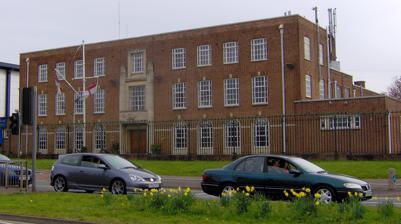
Country: United Kingdom
Year built: 1972
Royal Naval Reserve unit in Bristol, England For other ships with the same name, see HMS Flying Fox . Flying Fox in 2007 History United Kingdom Name HMS Flying Fox Commissioned 18 November 1972 Status Active Badge General characteristics Class and type Stone frigate HMS Flying Fox is a Royal Naval Reserve unit located in Bristol , England . Training over 100 reservists on Thursday evenings in Bristol, Flying Fox serves Bristol , Dorset , Devon , Somerset , Wiltshire and Gloucestershire . History Bristol Division was one of the five divisions of the Royal Naval Volunteer Reserve formed in 1903. After the First World War the division was reformed and a new drill ship, the 24-class sloop HMS Flying Fox , was berthed at Bristol in 1924. Renamed Severn Division after the Second World War , HMS Flying Fox moved ashore to its present HQ in 1972. The ship itself was towed down the River Avon and across the Bristol Channel to a ship breaker 's yard in Cardiff in 1973. In July 2023, the headquarters of the Royal Marines Reserve moved out of Dorset House so as to co-locate with the Royal Naval Reserve at HMS Flying Fox in Winterstoke Road. Based units Co-located on the site in Winterstoke Road are the Naval Regional Officer for Wales and West of England, the South West Area Sea Cadet HQ, Winterstoke Detachment of Bristol Army Cadet Force, and the regional headquarters of the Royal Marines Reserve. References